Séamus McElwain

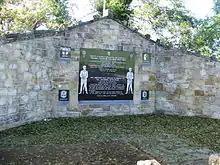
Monument in Corlat, Knockatallon, erected in memory of Séamus McElwaine

In April 1986, a British Army patrol near Roslea in the south-east of County Fermanagh discovered an improvised land mine attached to a command wire in a hedgerow and reported the discovery to their superior officers. A detachment from the Special Air Service Regiment was ordered to establish a covert observation post nearby and keep the improvised explosive device under surveillance.